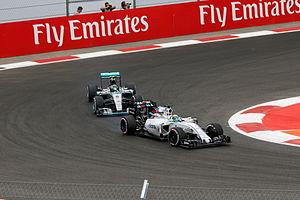
Le Grand Prix automobile du Mexique 2015, disputé le 1ᵉʳ novembre 2015 sur l'Autódromo Hermanos Rodríguez de Mexico, est la 933ᵉ épreuve du championnat du monde de Formule 1 courue depuis 1950. Il s'agit de la seizième édition du Grand Prix du Mexique comptant pour le championnat du monde de Formule 1 courue sur le même circuit et de la dix-septième manche du championnat 2015.